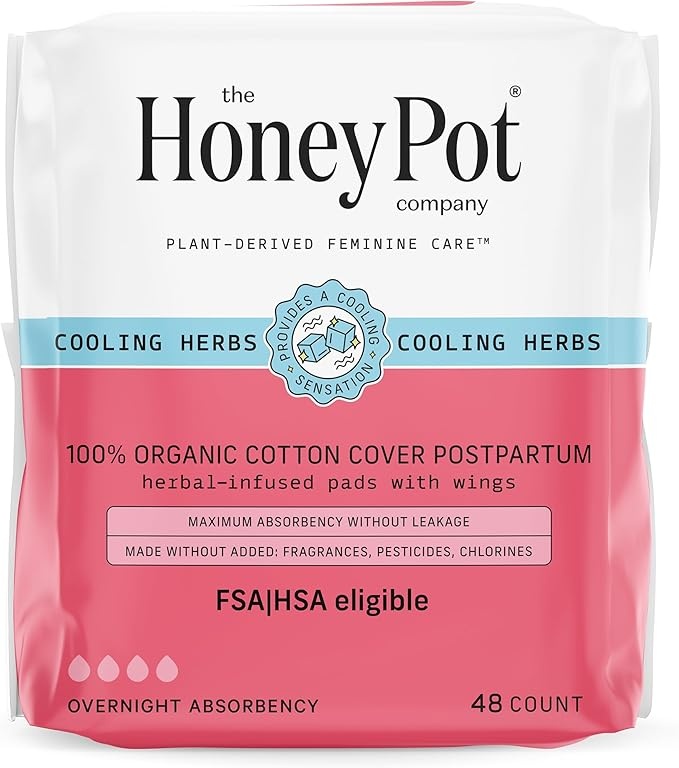
The honey pot company -
About This Hello Mama, this one's for you: Support your body’s transition with The Honey Pot Herbal Post Partum Pads that combine the power of herbs with our absorbent technology to create a pad that is breathable We created our community favorite herbal pads with supreme absorbency and cooling sensations to ensure you are secure and protected throughout your cycle Infused with the Power of Herbs including lavender, rose, aloe vera and mint that provides a cooling sensation for worry free moments when needed most with maximum absorbency without leakage Designed with an OCS certified organic cotton cover with wings and ultra absorbent wood pulp core that is clinically tested, gynecologist and dermatologist approved A message from our founder Bea Dixon: I was suffering with BV when an ancestor came to me in a dream and gifted me with a vision to heal myself; With her help I created The Honey Pot feminine care powered by herbs that is backed by science, clinically tested and gynecologist approved; Made by humans with vaginas, for humans with vaginas because it takes one to know one Overview Brand : The Honey Pot Company Style : Postpartum Sanitary Napkin Absorbency : Heavy Size : 48 Count (Pack of 1) Reusability : Disposable
Brand: TheHoneyPotCompany
Category: Health & Beauty > Personal Care > Feminine Sanitary Supplies > Feminine Pads & Protectors > Maternity Pads & Protectors